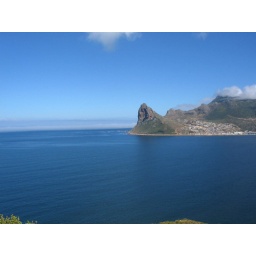
It was a clear day. This 20 minutes by car from Cape Town.